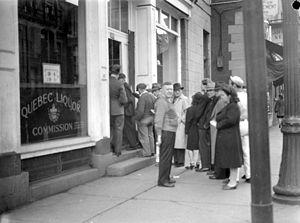
Nous voyons une file de clients qui attendent leur tour pour rentrer dans le magasin de la Commission des liqueurs de Québec situé rue Saint-Denis à Montréal.
La Société des alcools du Québec est une société d'État qui a pour mandat de faire le commerce des boissons alcoolisées sur tout le territoire du Québec. La SAQ coordonne aussi la vente du cannabis à fins récréatives suivant la légalisation de la substance en vertu de la Loi fédérale sur le Cannabis, par l'intermédiaire de sa filiale, la Société québécoise du cannabis.